Jared Wells

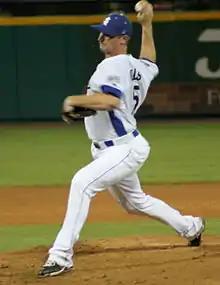
Wells with the Sugar Land Skeeters in 2014

Jared Linn Wells (born October 31, 1981) is an American former professional baseball pitcher who played in Major League Baseball (MLB) with the San Diego Padres and Seattle Mariners in 2008.